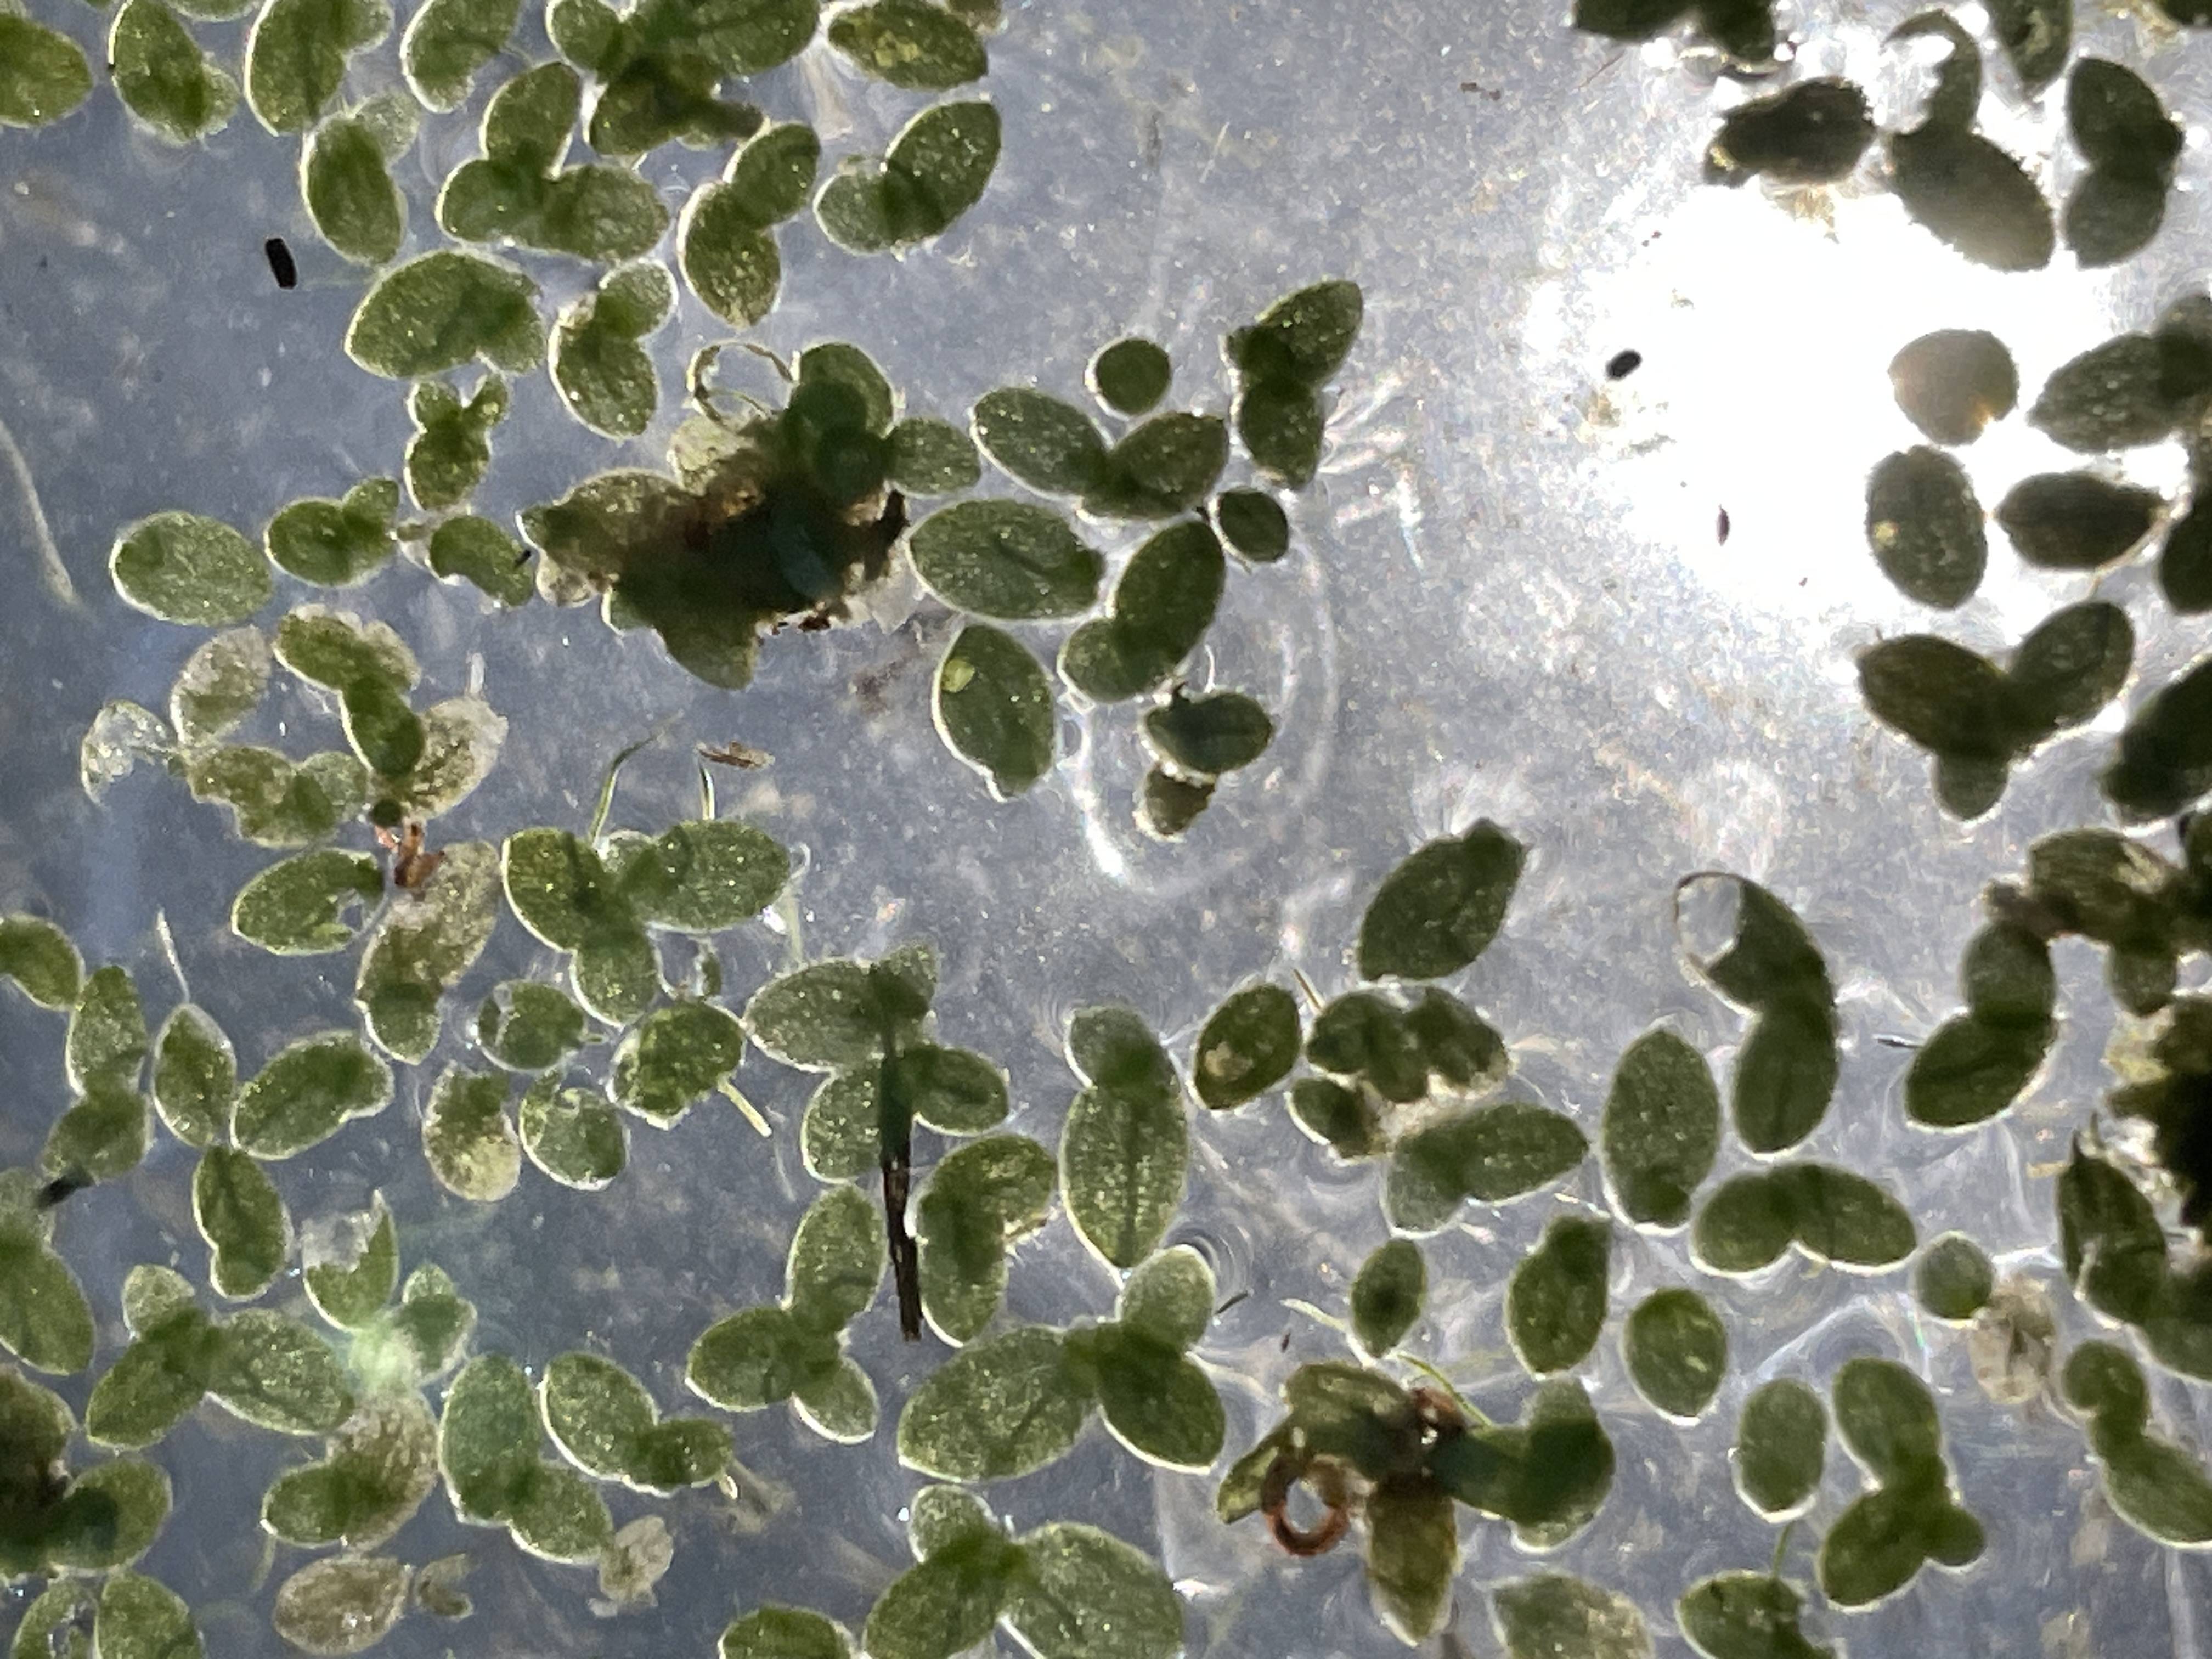
Species: Common Duckweeds (Lemna minor)